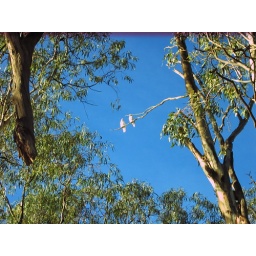
Cockatoos down by the river where I take the dog for a walk